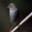
Label: bird